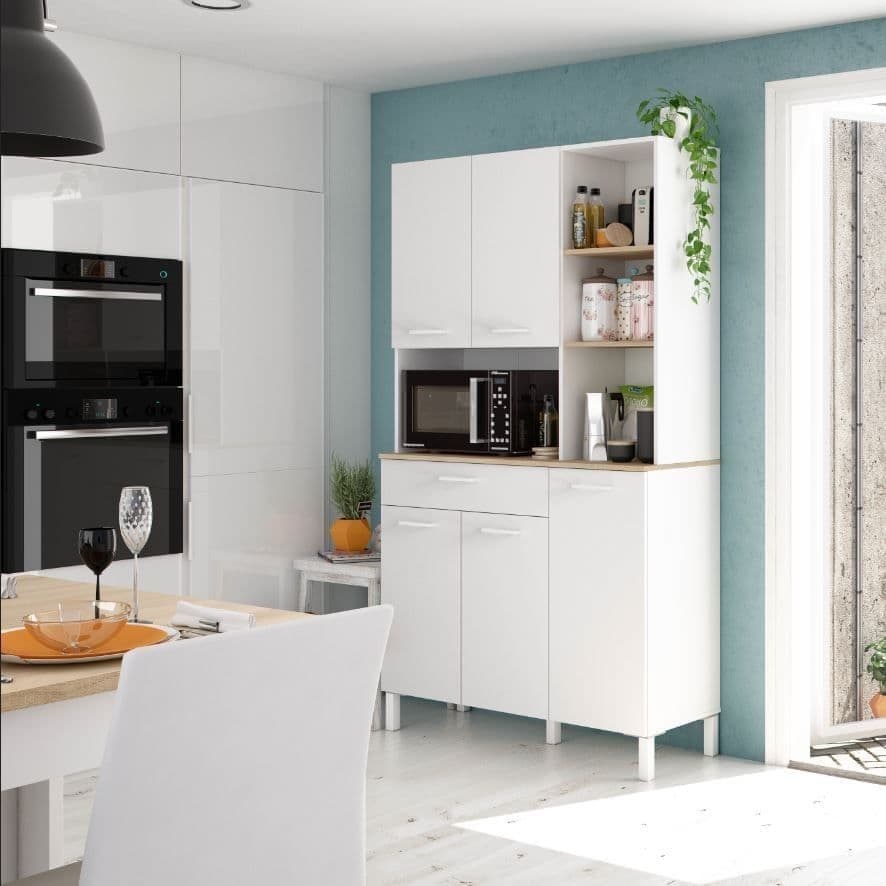
Ralis White & Oak Kitchen Cupboard - 5 Door
The Ralis kitchen utility cupboard in white with oak effect worktops. This cupboard features 5 doors, 1 drawer and a hutch perfect to store your microwave. White And Oak Effect 5 Doors 1 Drawer Hutch Included Microwave Not Included H 186cm W 108cm D 40cm
Brand: Amos Mann
Category: Furniture > Cabinets & Storage > Kitchen Cabinets > Hutch-Style Kitchen Cabinets